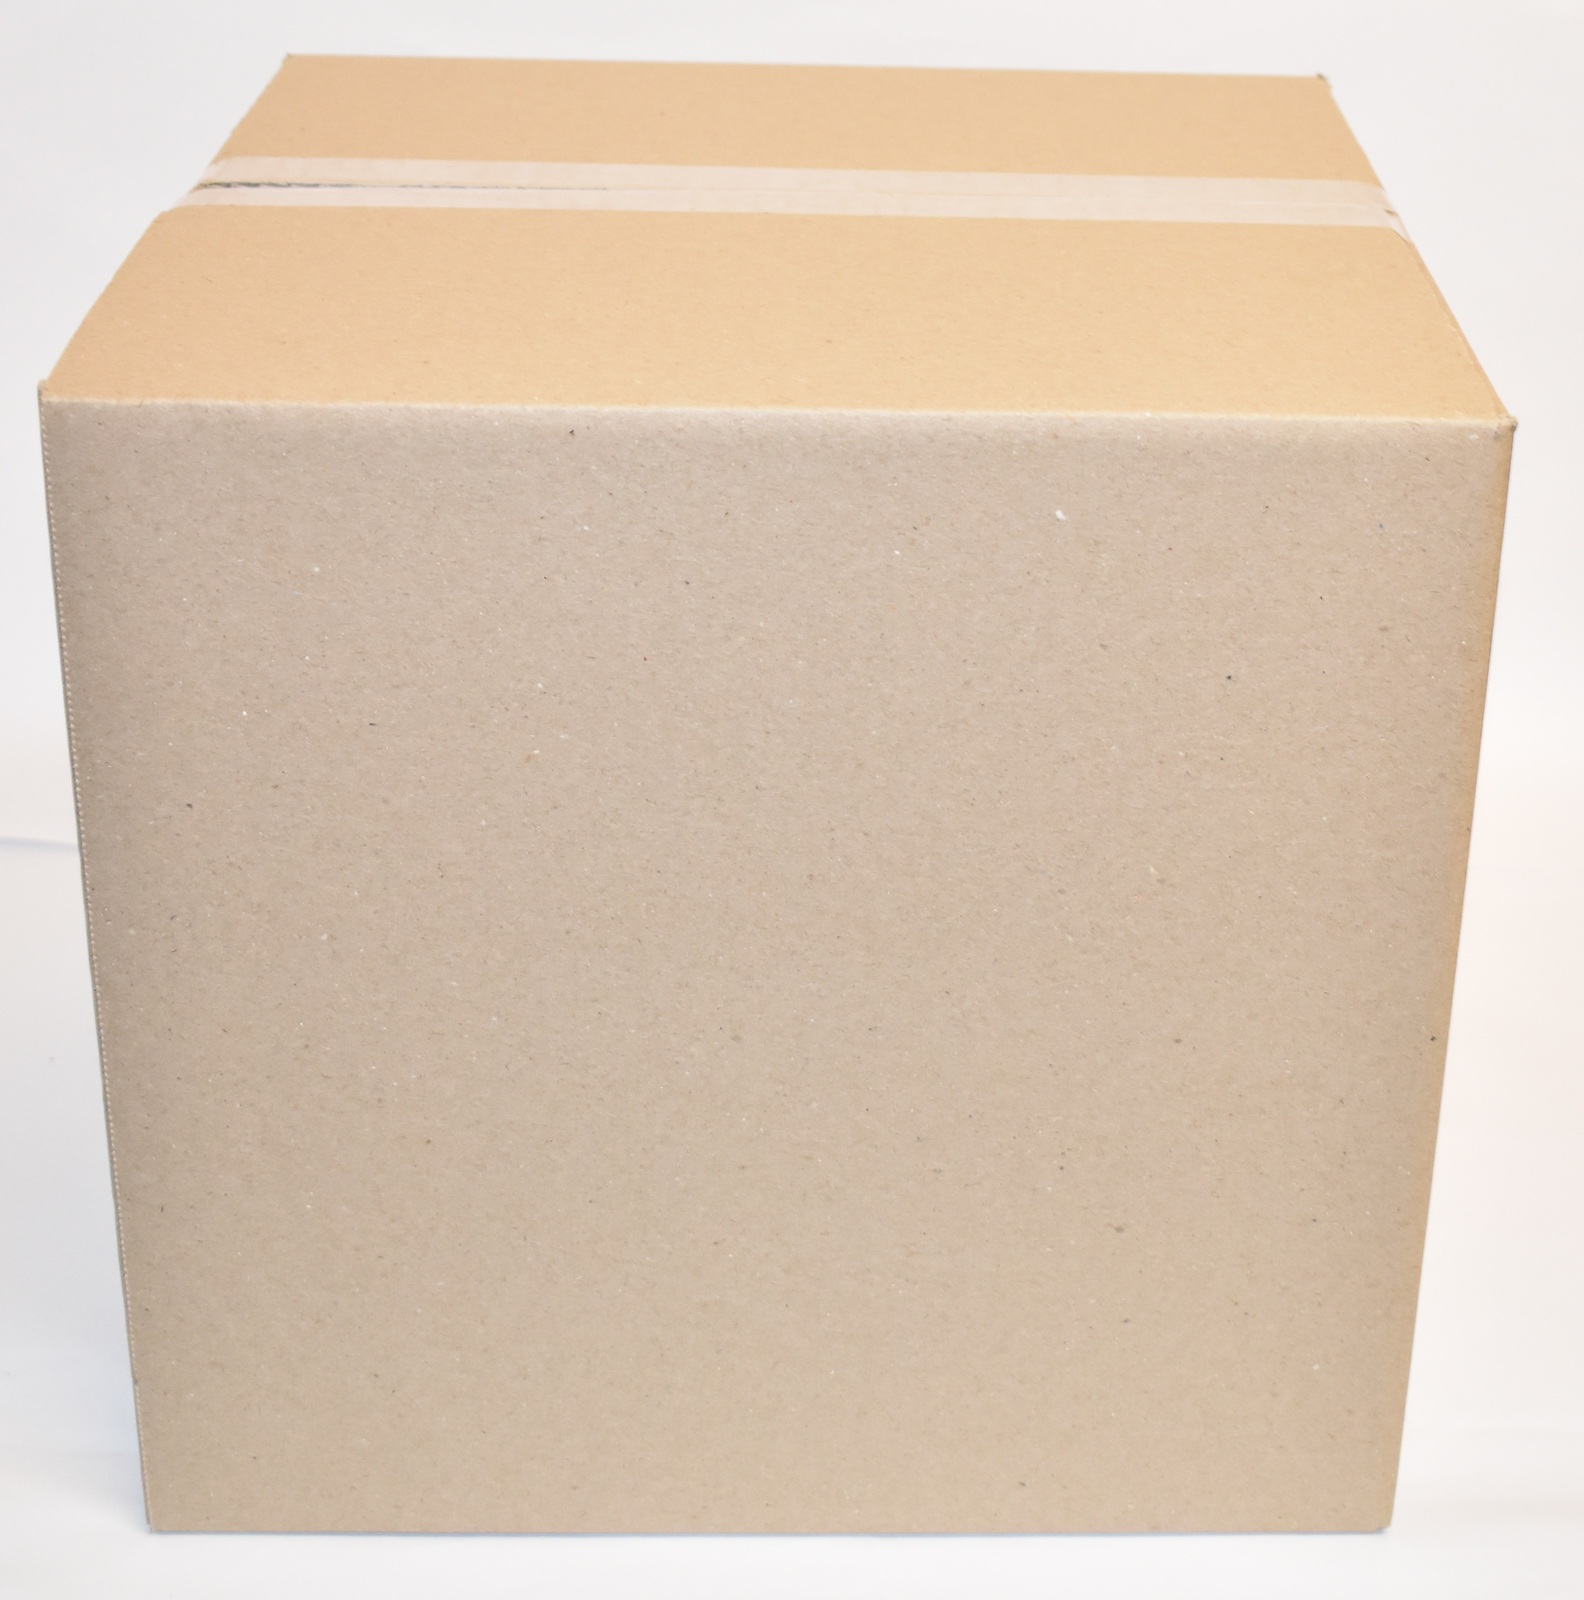
Waste category: paper